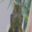
Label: caterpillar